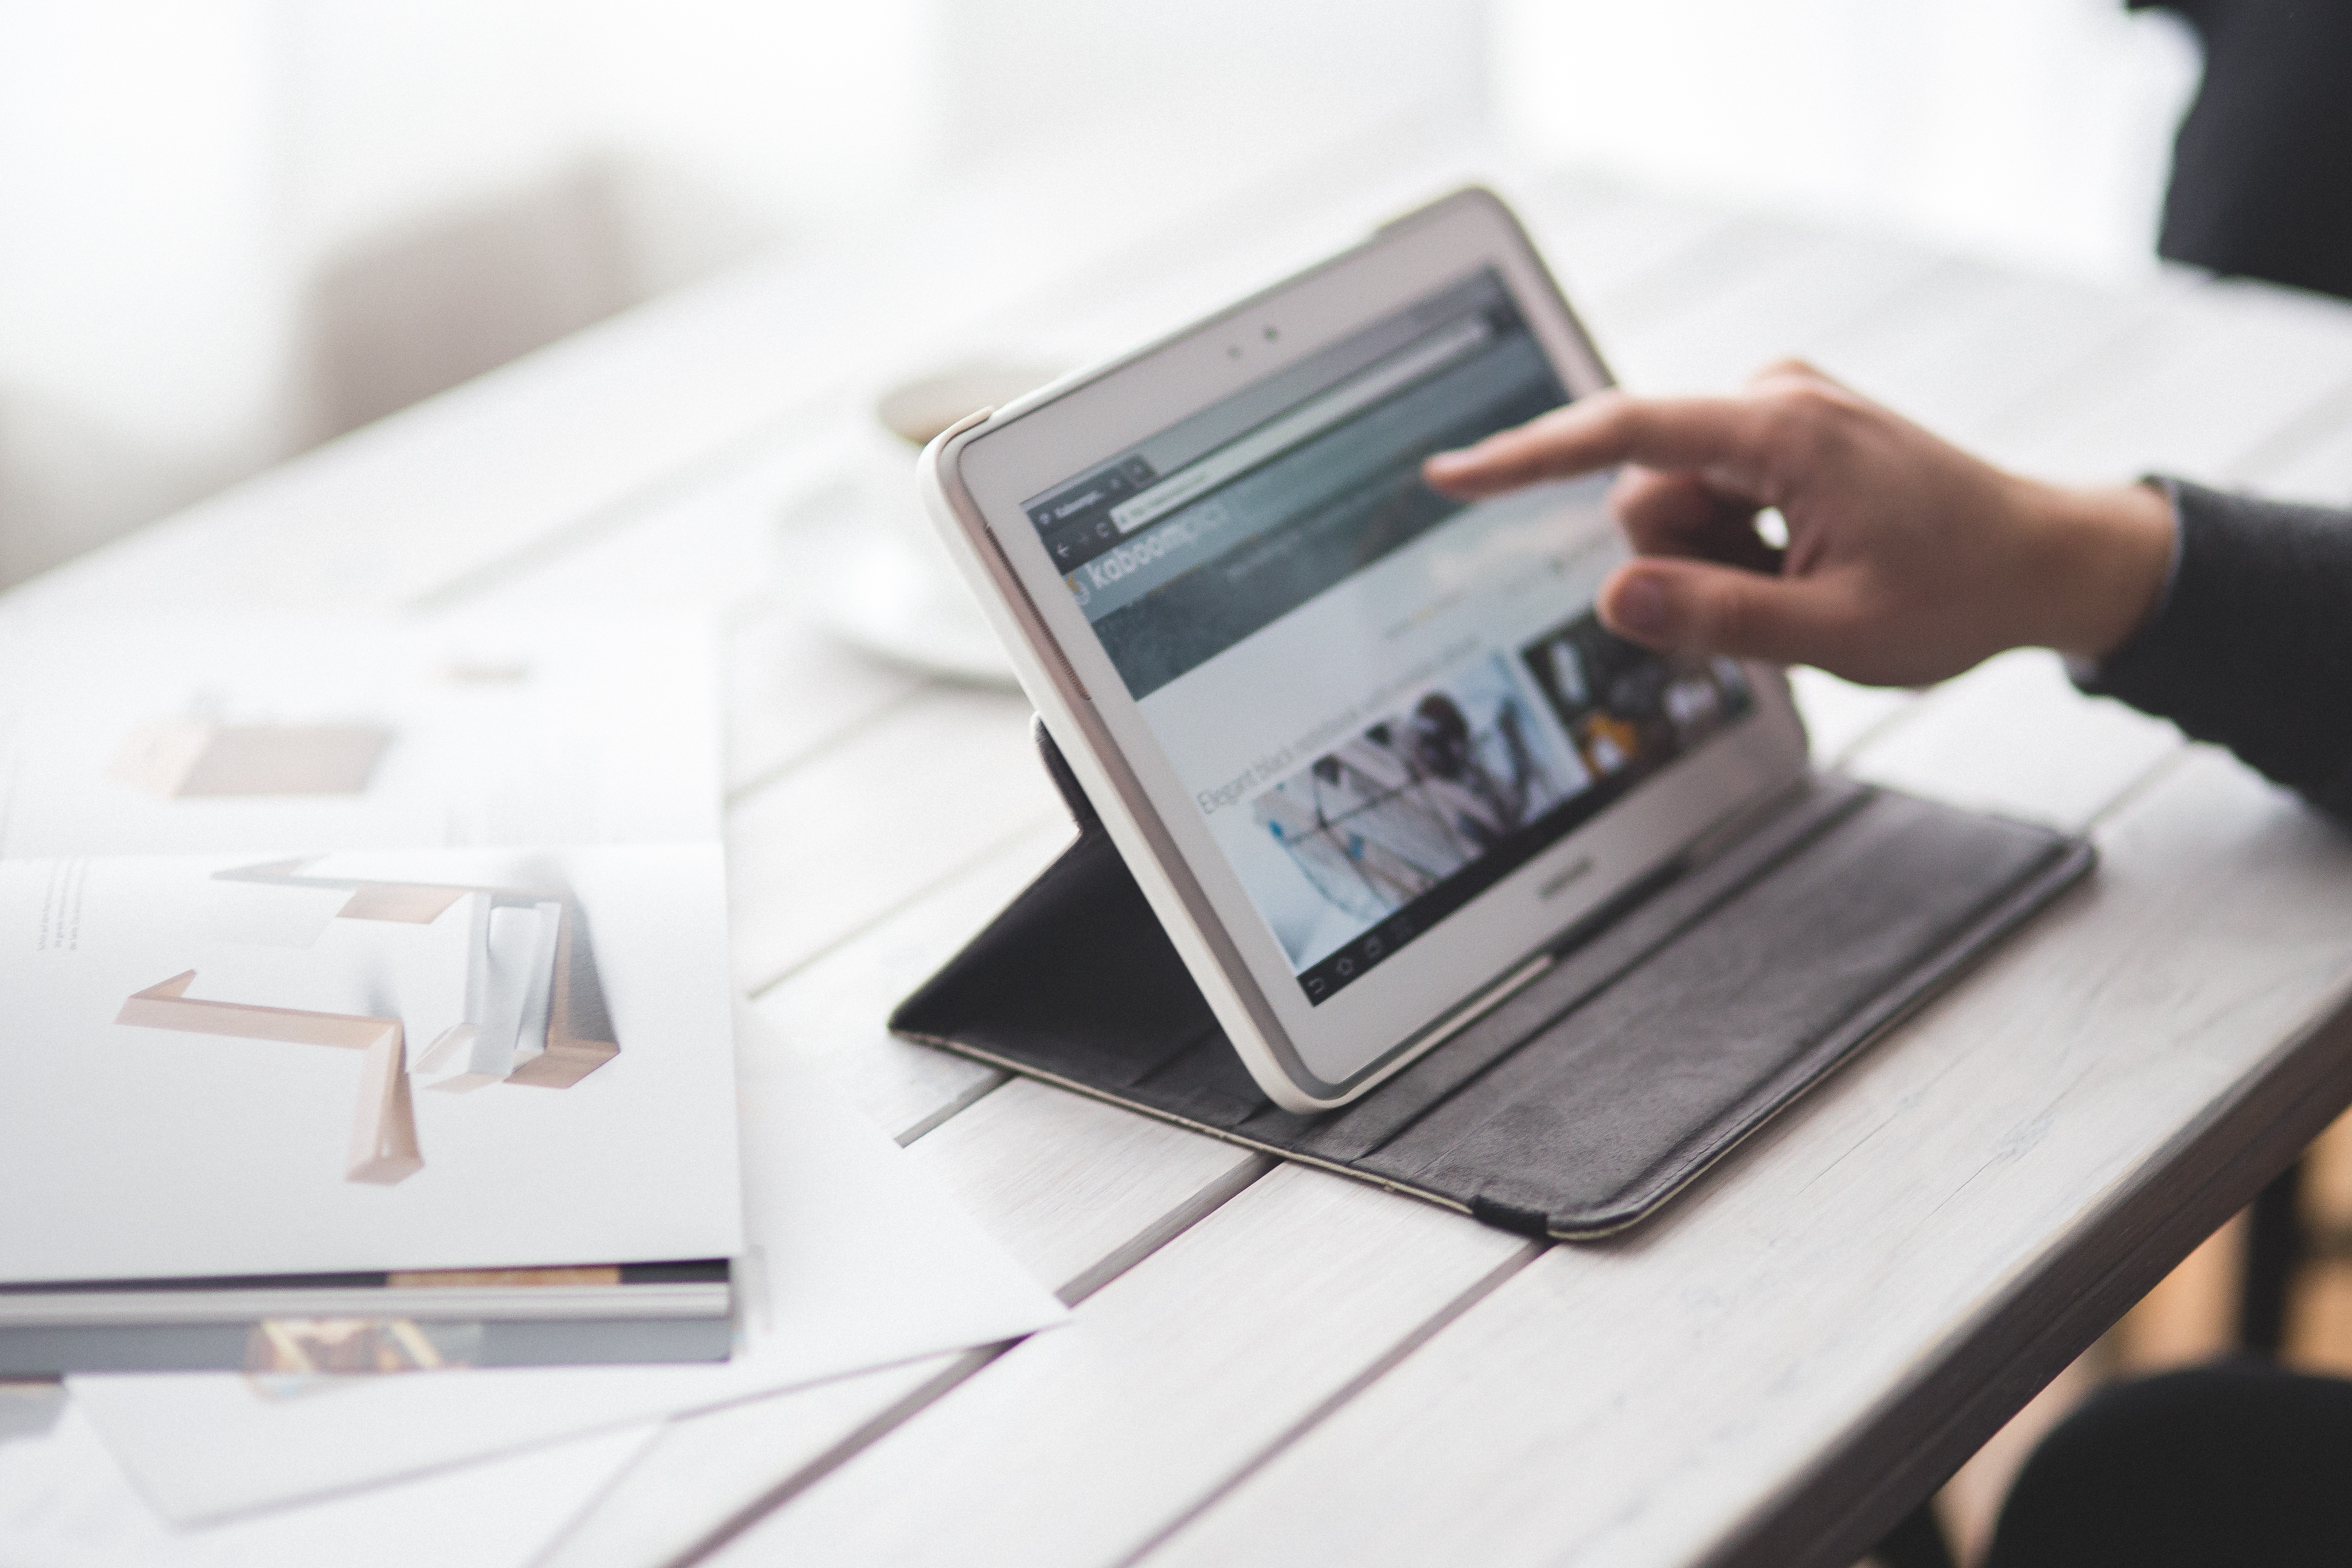
computer, writing, work, hand, man, working, technology, tablet, device, brand, cash, samsung, design, digital, document, digital tablet